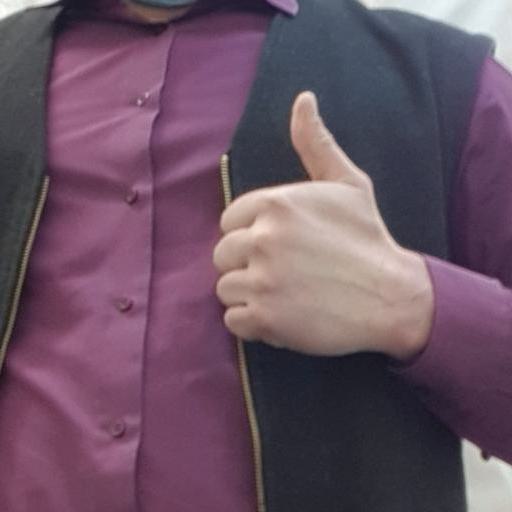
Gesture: like